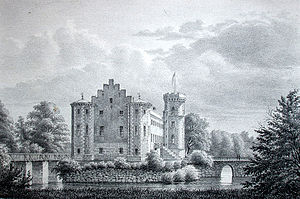
Basnæs (Tjæreby Sogn)
Basnæs omkring 1860
Basnæs (tidl. Bastnæs) er en gammel hovedgård, som nævnes første gang i 1426. Gården ligger på et voldsted i Tjæreby Sogn, Vester Flakkebjerg Herred, Region Sjælland, Slagelse Kommune. Hovedbygningen med tre hjærnetårne er opført i 1842-1846 ved G.F. Hetsch.
Basnæs er en gammel hovedgård, som nævnes første gang i 1426. Gården ligger på et voldsted i Tjæreby Sogn, Slagelse Kommune. Hovedbygningen med tre hjørnetårne er opført i 1842-1846 ved G.F. Hetsch.